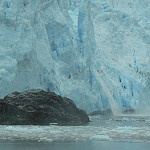
Label: glacier